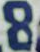
Number: 8